Akiva Schaffer

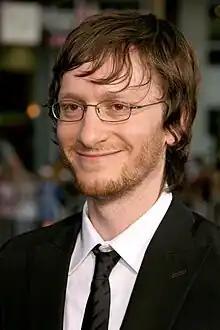
Schaffer at the premiere of "Hot Rod" in 2007

After college, he and his childhood friends, Andy Samberg and Jorma Taccone, moved to Los Angeles and began making comedy movies. Theater director Tony Taccone brought home the film "Cat on a Hot Tin Roof", a choice the other men teased as being "too theatrical". The film, however, inspired Schaffer to write an overwrought play, in the style of Tennessee Williams, called "The Lonely Island", in reference to their apartment. The name eventually extended to the comedy group itself. On the Internet, Schaffer got his start directing The Lonely Island's "The 'Bu", the group's record-breaking contribution to Channel 101, which was a parody of "The OC" and starred Sarah Chalke as Melissa, as well as Samberg and Taccone. Schaffer has contributed to several other Channel 101 productions as part of the Lonely Island.